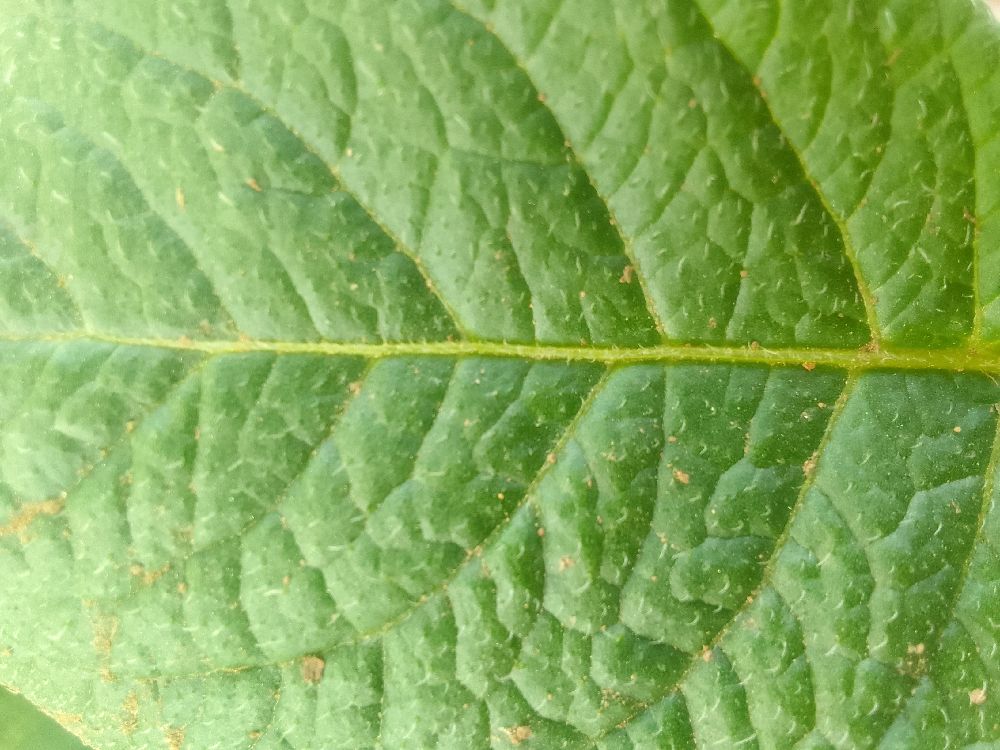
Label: Healthy